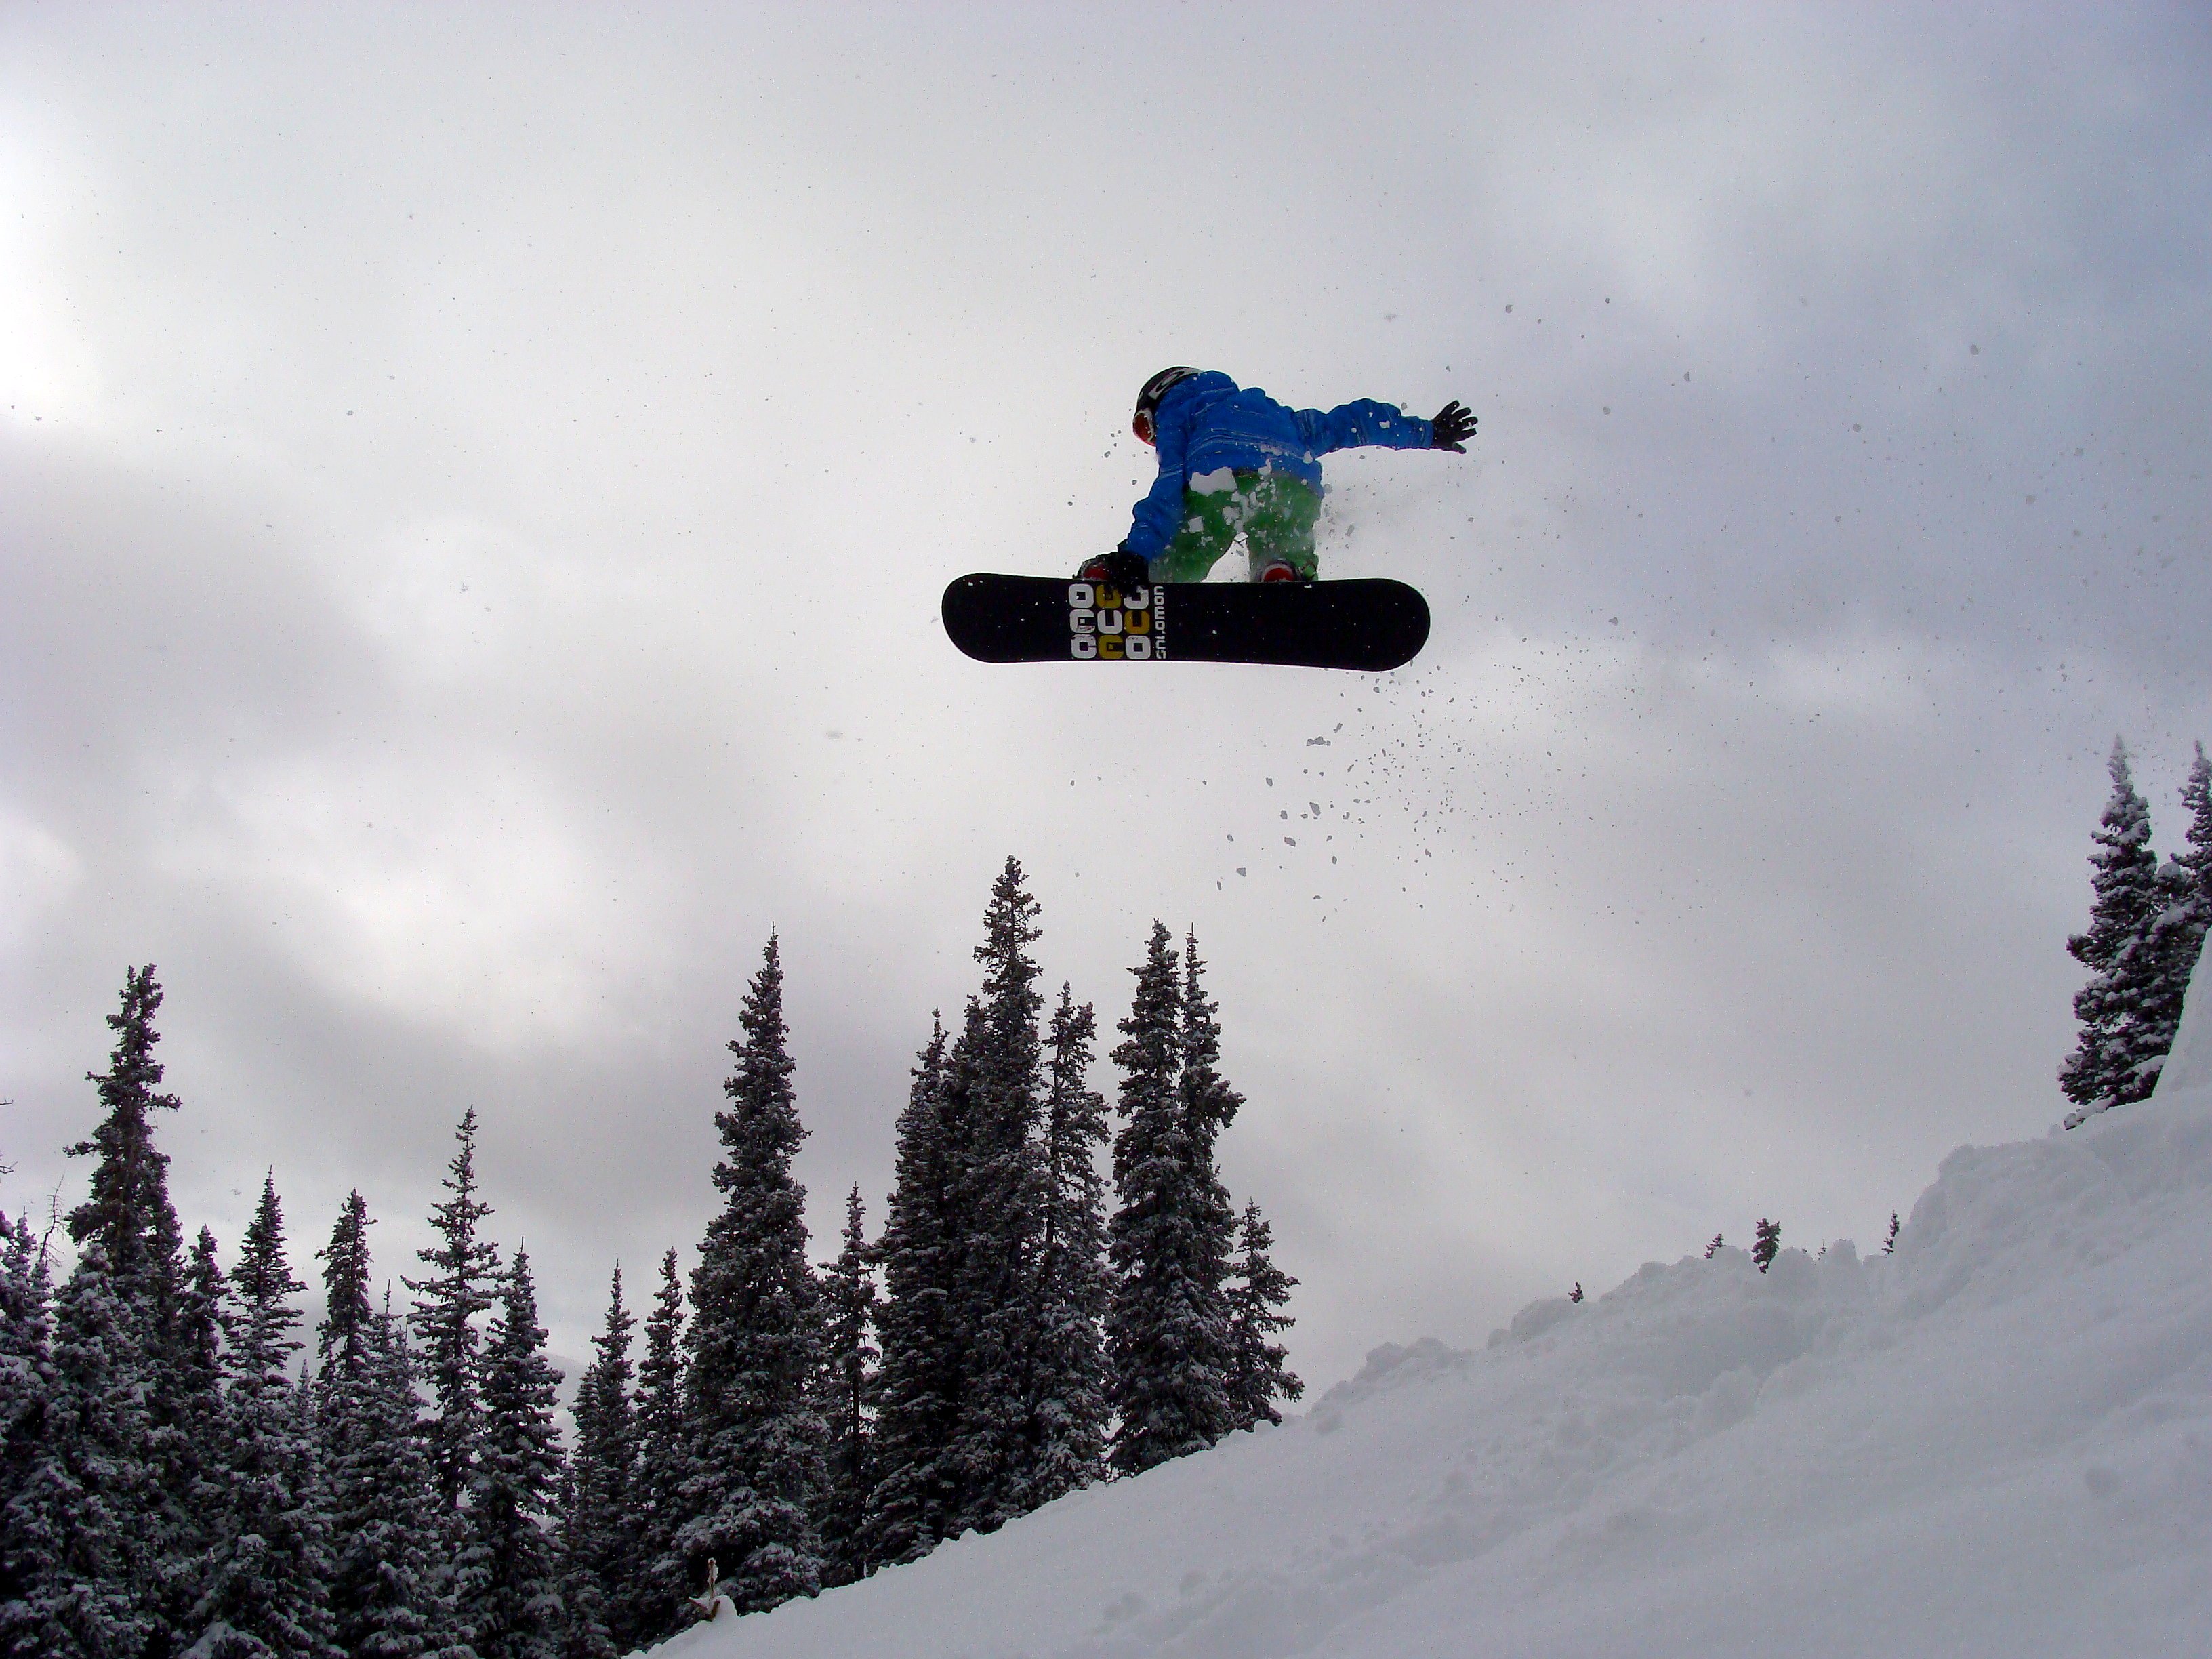
snow, cold, winter, board, jump, weather, snowboard, extreme sport, powder, skiing, sports equipment, snowing, winter sport, colorado, sports, mountains, ski, snowboarding, epic, pass, kicker, berthoud, ski equipment, atmosphere of earth